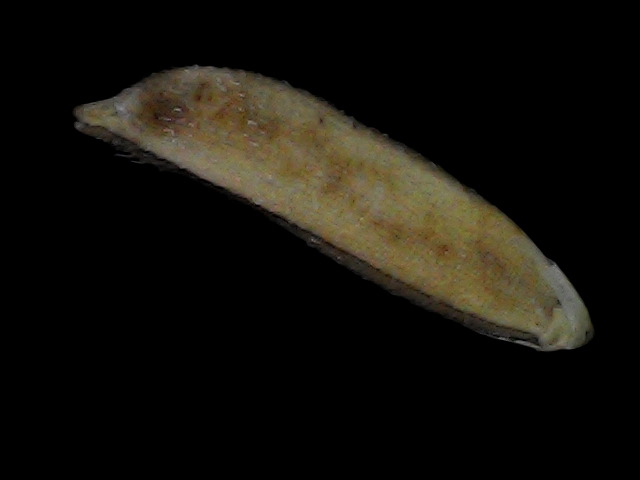
Rice variety: Bd87